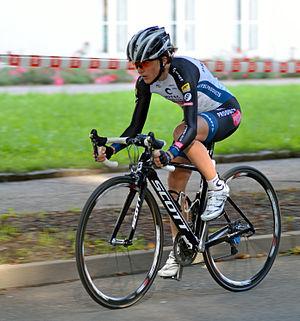
L'équipe cycliste Hitec Products est une équipe cycliste féminine norvégienne. Elle est créée en 2008, mais elle court sous licence UCI à partir de 2009. Elle est dirigée par Karl Lima. Emma Johansson y a couru de 2011 à 2012, Elisa Longo Borghini de 2013 à 2014. En 2015, Kirsten Wild et Tatiana Guderzo rejoignent l'équipe.